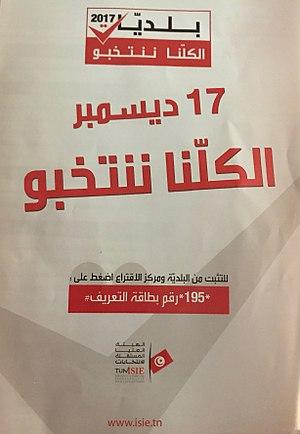
Affiche ISIE élections municipales 2017 en Tunisie.